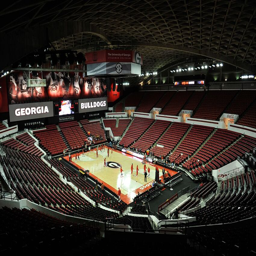
a general view prior to the game .